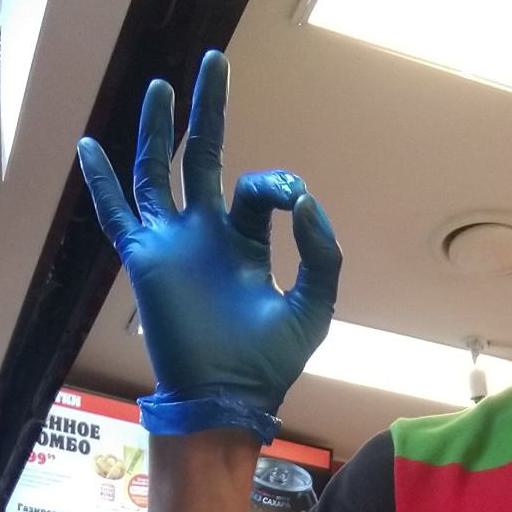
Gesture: ok